Paul Avis (tennis)

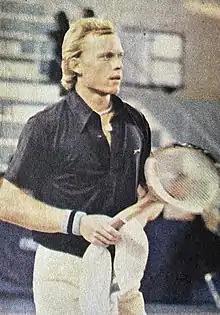
Paul Avis in 1979

Paul John Avis (14 April 1958 – December 2006) was a South African psychologist and professional tennis player.